World of Quest

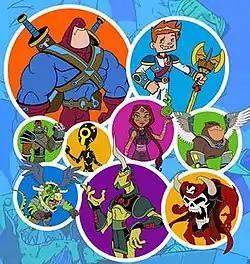
Left to right, top to bottom: Quest, Nestor, Gatling, Way, Anna, Graer, Katastrophe, Spite and Ogun

"World of Quest" premiered on March 15, 2008, on Kids' WB on The CW in the U.S. and in Canada on Teletoon on August 10, 2008, as a preview, with regular airings starting on September 1, 2008. The CW4Kids removed it from its schedule after airing the first-season finale "Search For Power" on June 14, 2008.